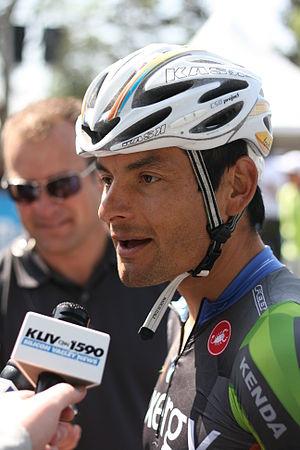
Fred Rodriguez, né le 3 juillet 1973 à Bogota en Colombie, est un coureur cycliste américain, professionnel entre 1996 et 2015.